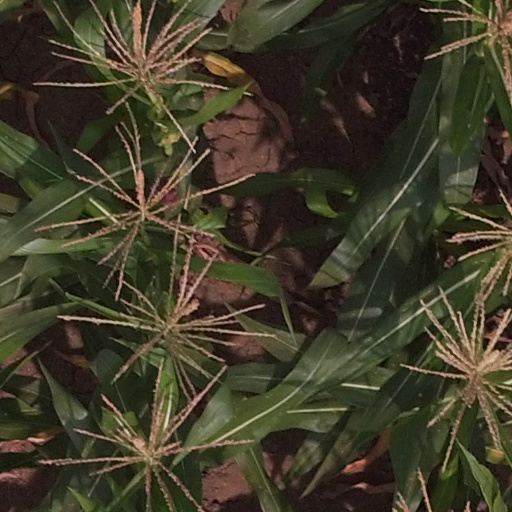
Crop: maize; corn